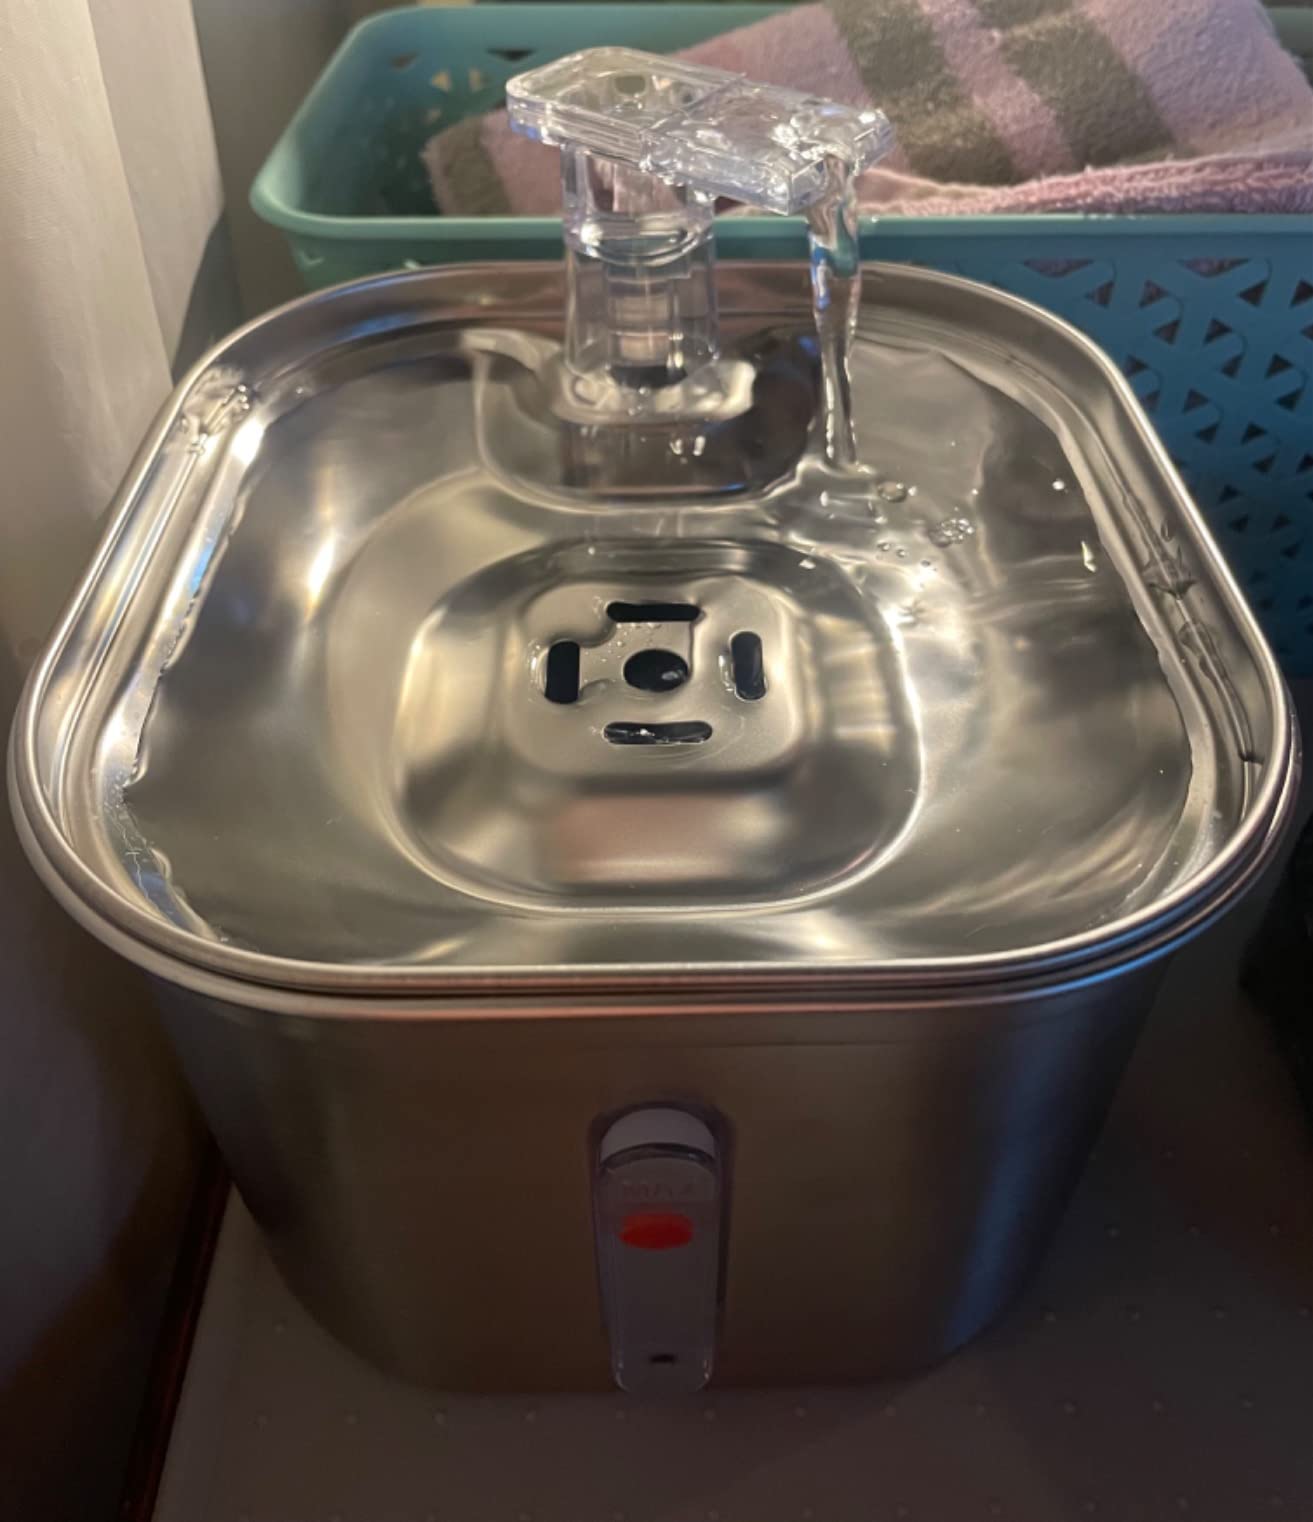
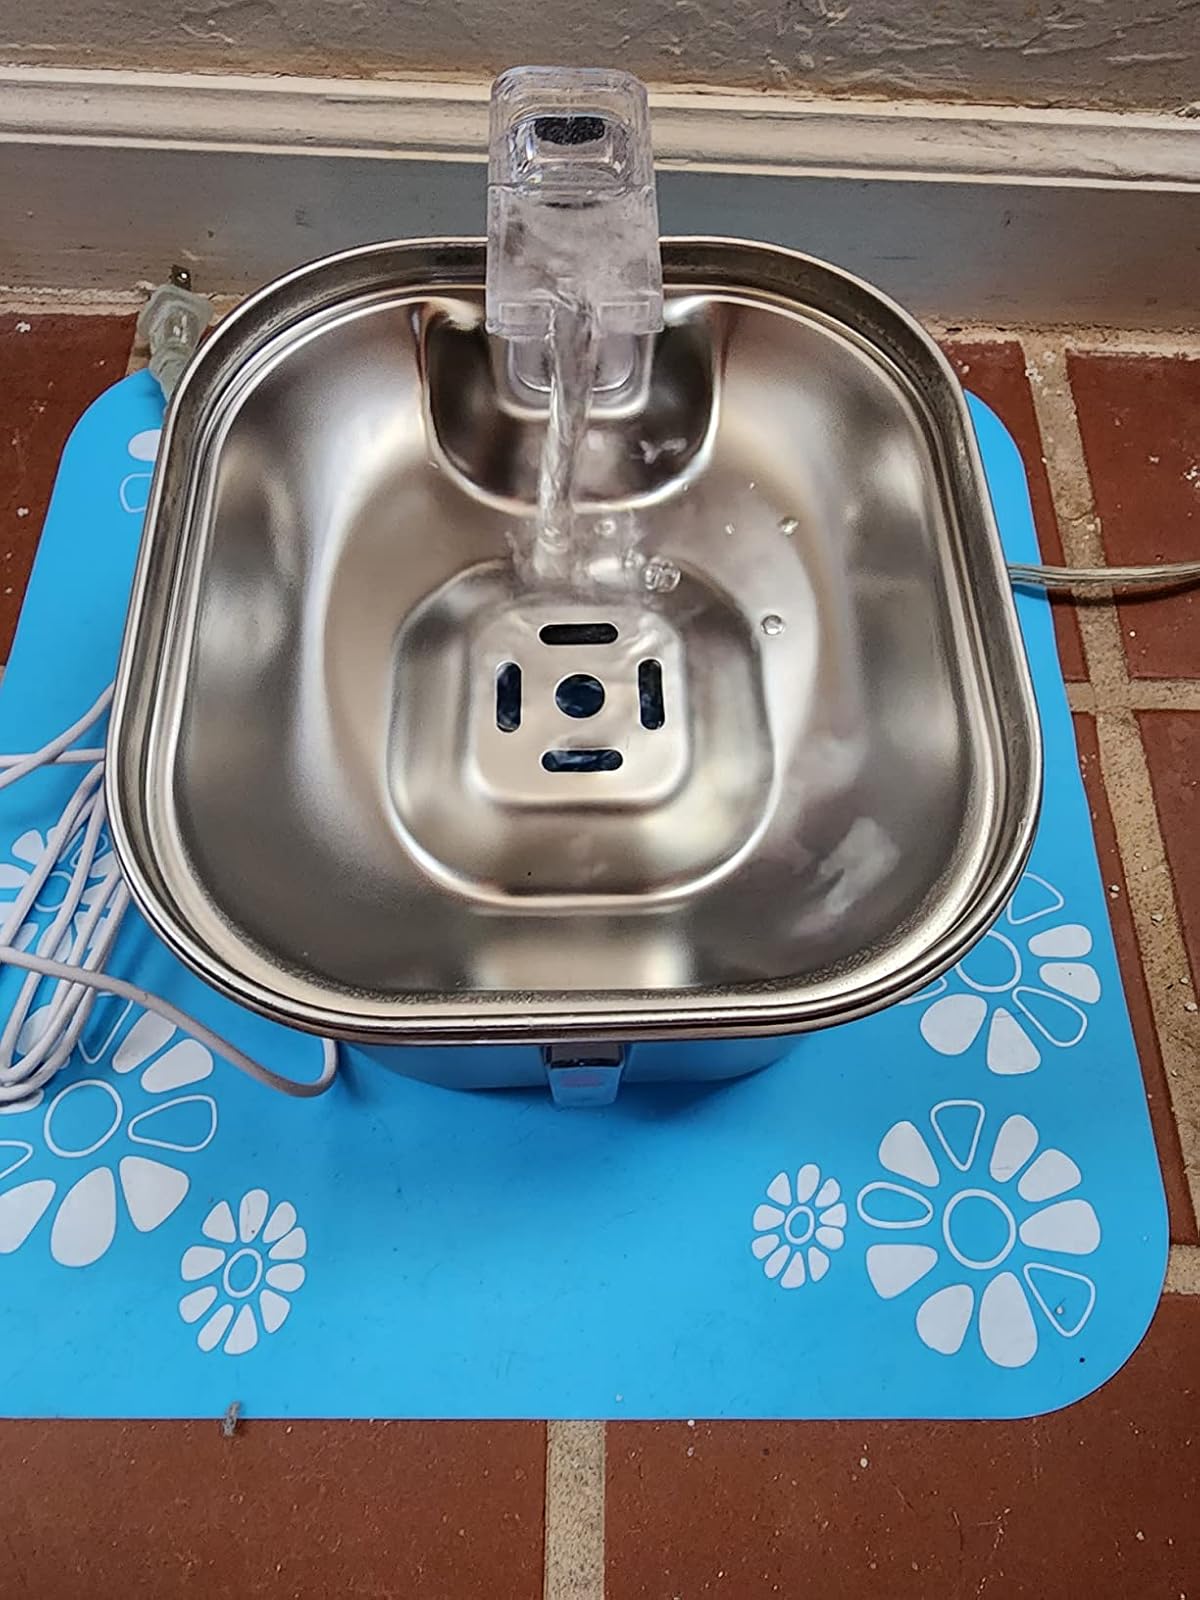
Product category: items_bowl
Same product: yes